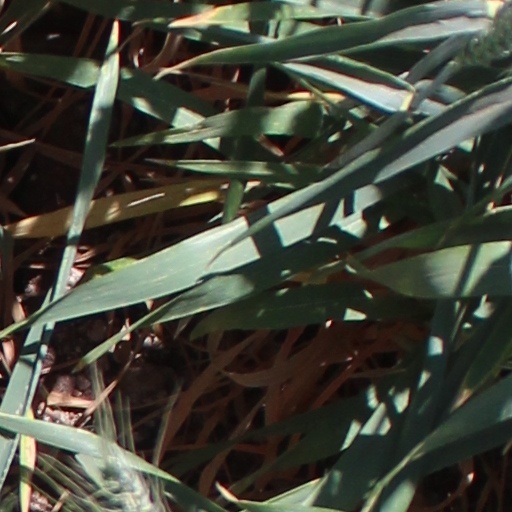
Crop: wheat